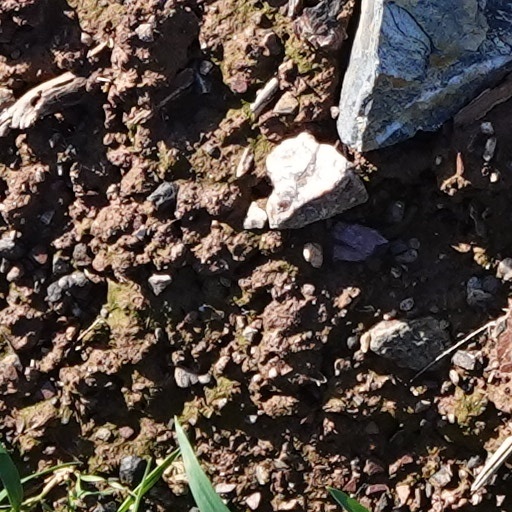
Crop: wheat